Gundam Factory Yokohama

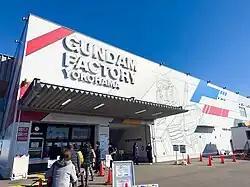
Gundam Factory Yokohama ticket office in 2023

Gundam Factory Yokohama was an entertainment complex located at Yamashita Pier in Yokohama, Japan. Its main feature was a moving Gundam, an 18-metre tall "mech" (a large mechanical automaton which in its fictional universe has a human operator inside) from the Japanese animated franchise "Gundam". It was the first moving mech of its type, although it more closely resembled a puppet since it was supported and moved by an armature connected to its back.